Owzthat

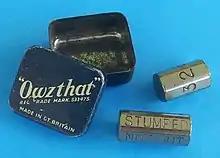
Owzthat dice with tin

"Owzthat" is a dice-based cricket simulation from British firm William Lindop Ltd. It is a commercial form of pencil cricket.